Placemaking

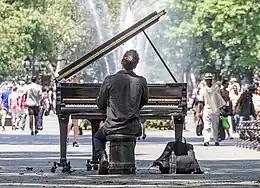
A pianist makes use of a public piano, effectively adding to the sense of place of Washington Square Park, Manhattan, New York.

Placemaking is a multi-faceted approach to the planning, design and management of public spaces. Placemaking capitalizes on a local community's assets, inspiration, and potential, with the intention of creating public spaces that improve urban vitality and promote people's health, happiness, and well-being. It is political due to the nature of place identity. Placemaking is both a process and a philosophy that makes use of urban design principles. It can be either official and government led, or community driven grassroots tactical urbanism, such as extending sidewalks with chalk, paint, and planters, or open streets events such as Bogotá, Colombia's Ciclovía. Good placemaking makes use of underutilized space to enhance the urban experience at the pedestrian scale to build habits of locals.